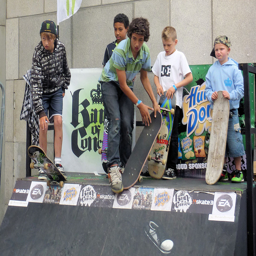
Five young boys stand at the top of a skateboard ramp.
Teenage boys get ready to race on their skateboards.
A small group of young boys with skateboards.
Two out of five skateboarders are starting to ride a half pipe.
Kids with skateboards on top of a skateboard ramp.